Inverness, Sweden

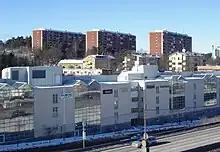
Inverness area in Stocksund as seen in 2010, seen from Sikreno. In the background is Mörbylund.

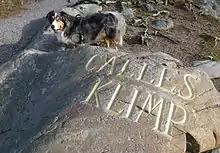
The memorial stone, "Calles klimp" (Calle's lump) in Inverness near Stocksundet in 2014.

Inverness is a community located in upper-class suburb Stocksund in Danderyd Municipality in Metropolitan Stockholm, Sweden.